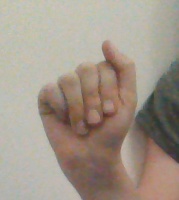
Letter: saad